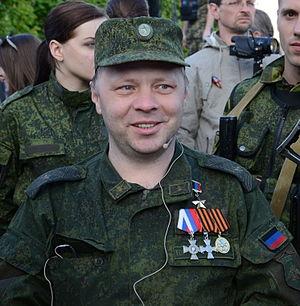
Vladimir Petrovitch Kononov, né le 14 octobre 1974 en URSS à Gorskoïe dans l’oblast de Lougansk, est l’actuel ministre de la Défense de la République populaire de Donetsk, nommé le 14 août 2014 en remplacement d’Igor Strelkov. Il a le rang de général-major.